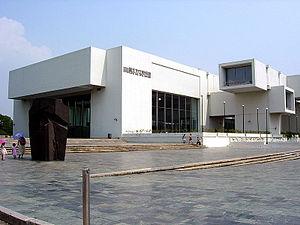
Voici la liste des attractions touristiques de Taipei, la capitale de Taïwan, que vous pouvez visiter.